Kathryn Janeway

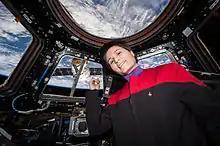
Astronaut Samantha Cristoforetti dressed as Captain Janeway, tweeted her line "There's coffee in that nebula".

During the development of "Star Trek: Voyager", one of the actors considered to play the captain, before it was decided the character would be a woman, was Gary Graham. Kate Mulgrew, Geneviève Bujold, Erin Gray, Patty Duke and Susan Gibney were all considered or auditioned during development, with Bujold being initially cast.